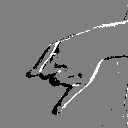
ASL letter: j